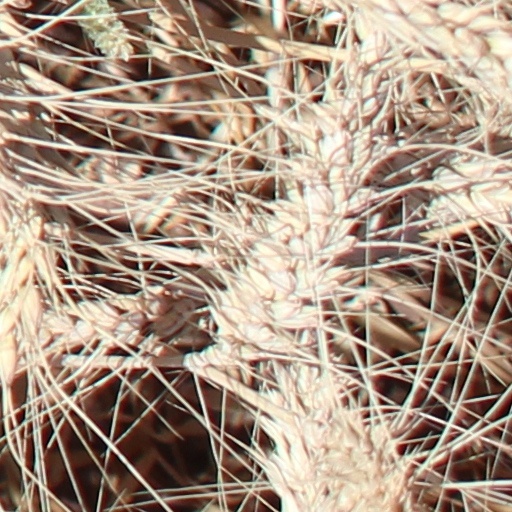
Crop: wheat